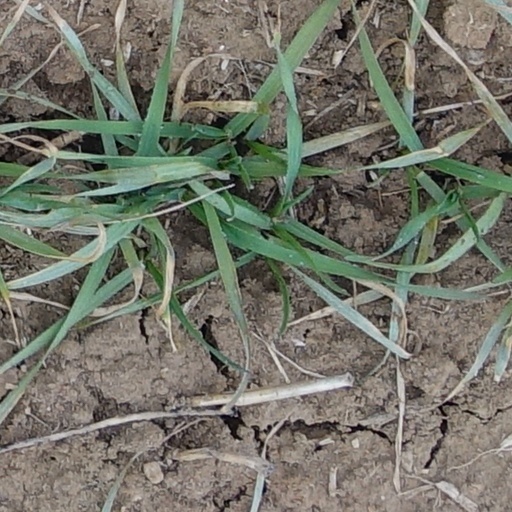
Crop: wheat